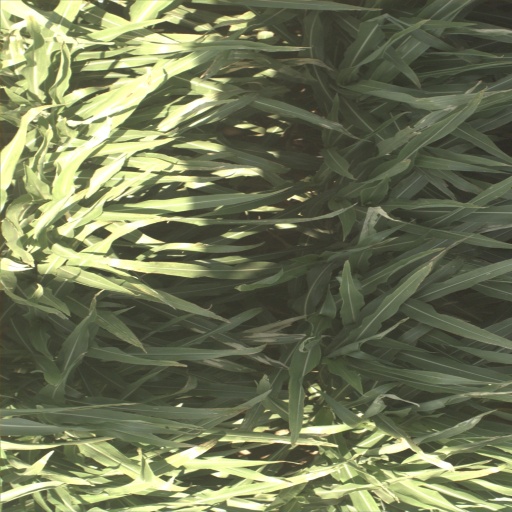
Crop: sorghum